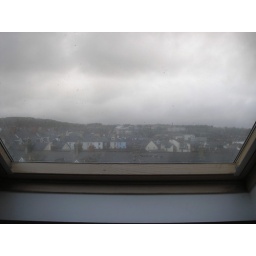
View from the right window in my attic bedroom (can see National Library of Wales atop the hill in the distance)